Gothic Mountains

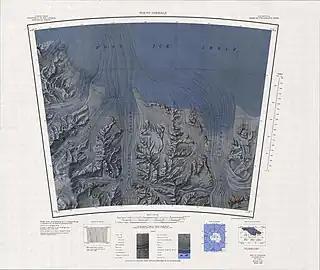
Northwestern Gothic Mountains in extreme southeast of map

The western Gothic Mountains are just east of Scott Glacier, to the south of the point where the Albanus Glacier joins the Scott Glacier from the east.